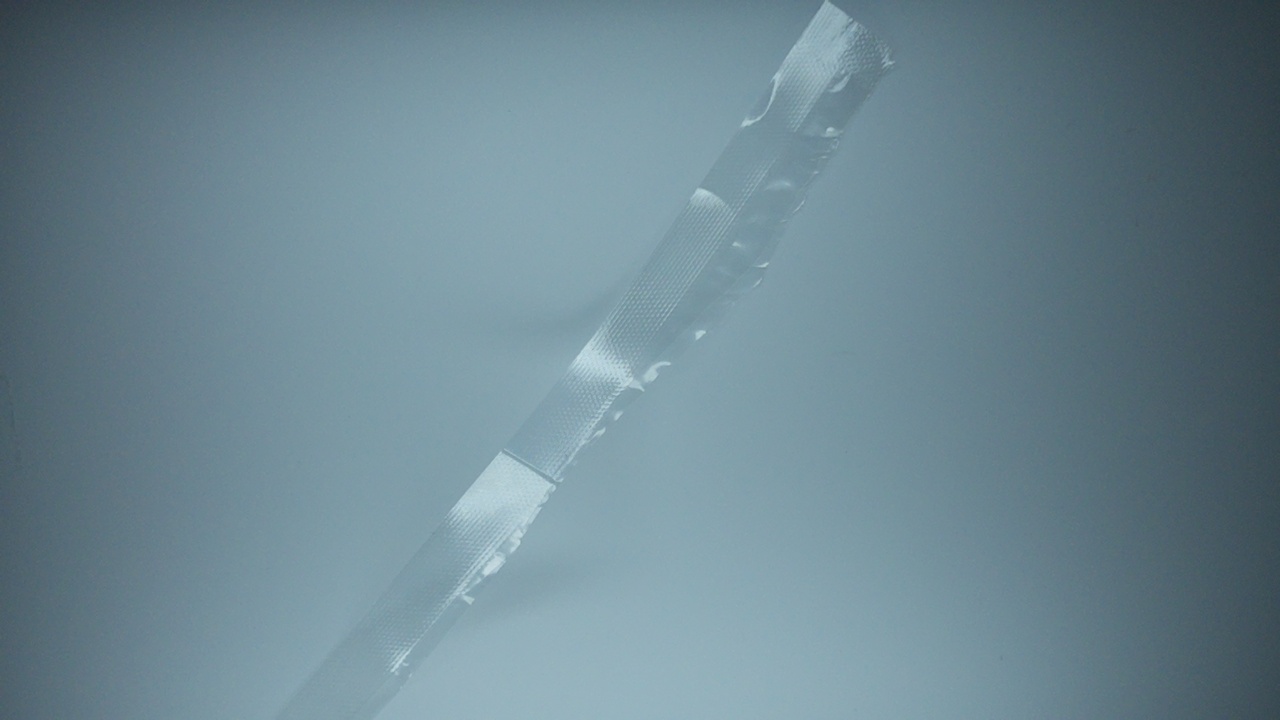
Label: trash